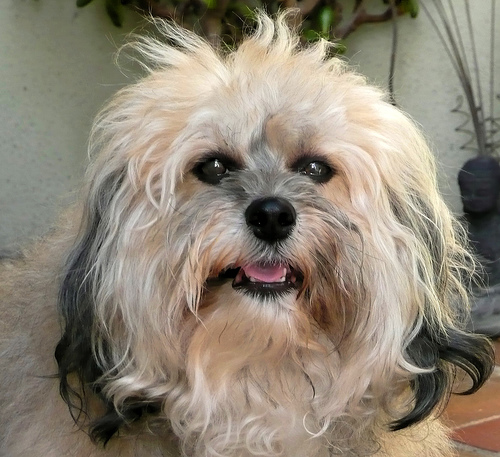
Animal: dog
Breed: havanese